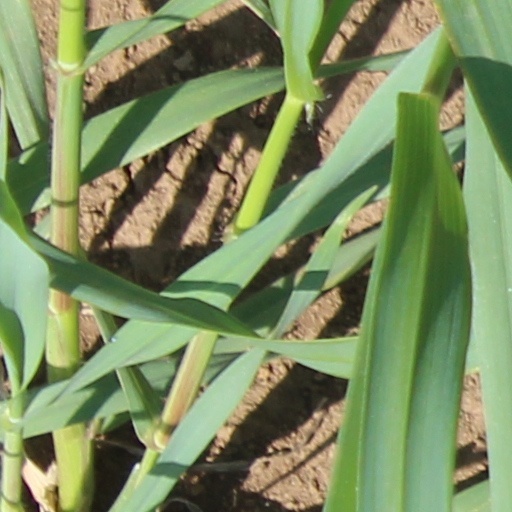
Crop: wheat